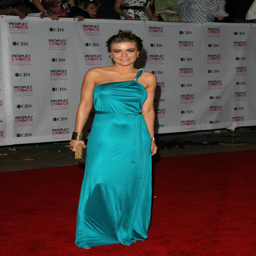
all the fashion at awards